List of Iraqis

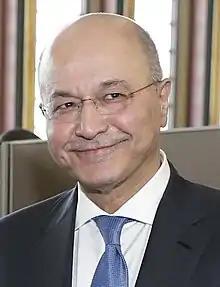
Barham Salih

Rashid al-Rifai, Iraqi politician and diplomat, who had several posts as minister in different ministries between 1968 -1975, then served as Iraqi ambassador Belgium, China and Japan.